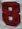
Number: 8